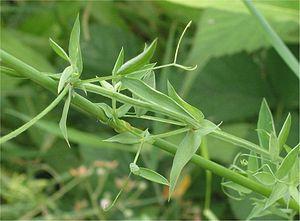
La Gesse des prés, Lathyrus pratensis, est une espèce de plantes herbacées de la famille des Fabaceae.